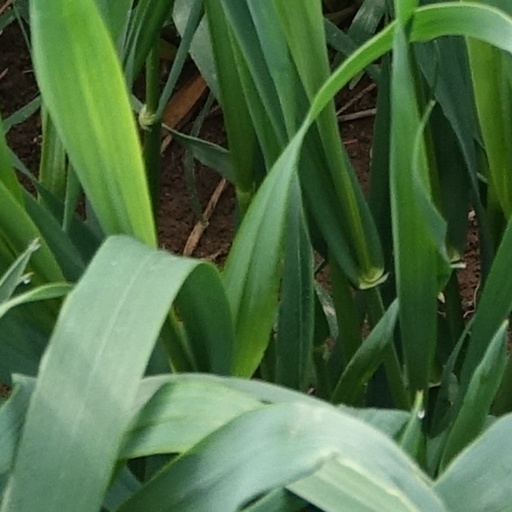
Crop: wheat